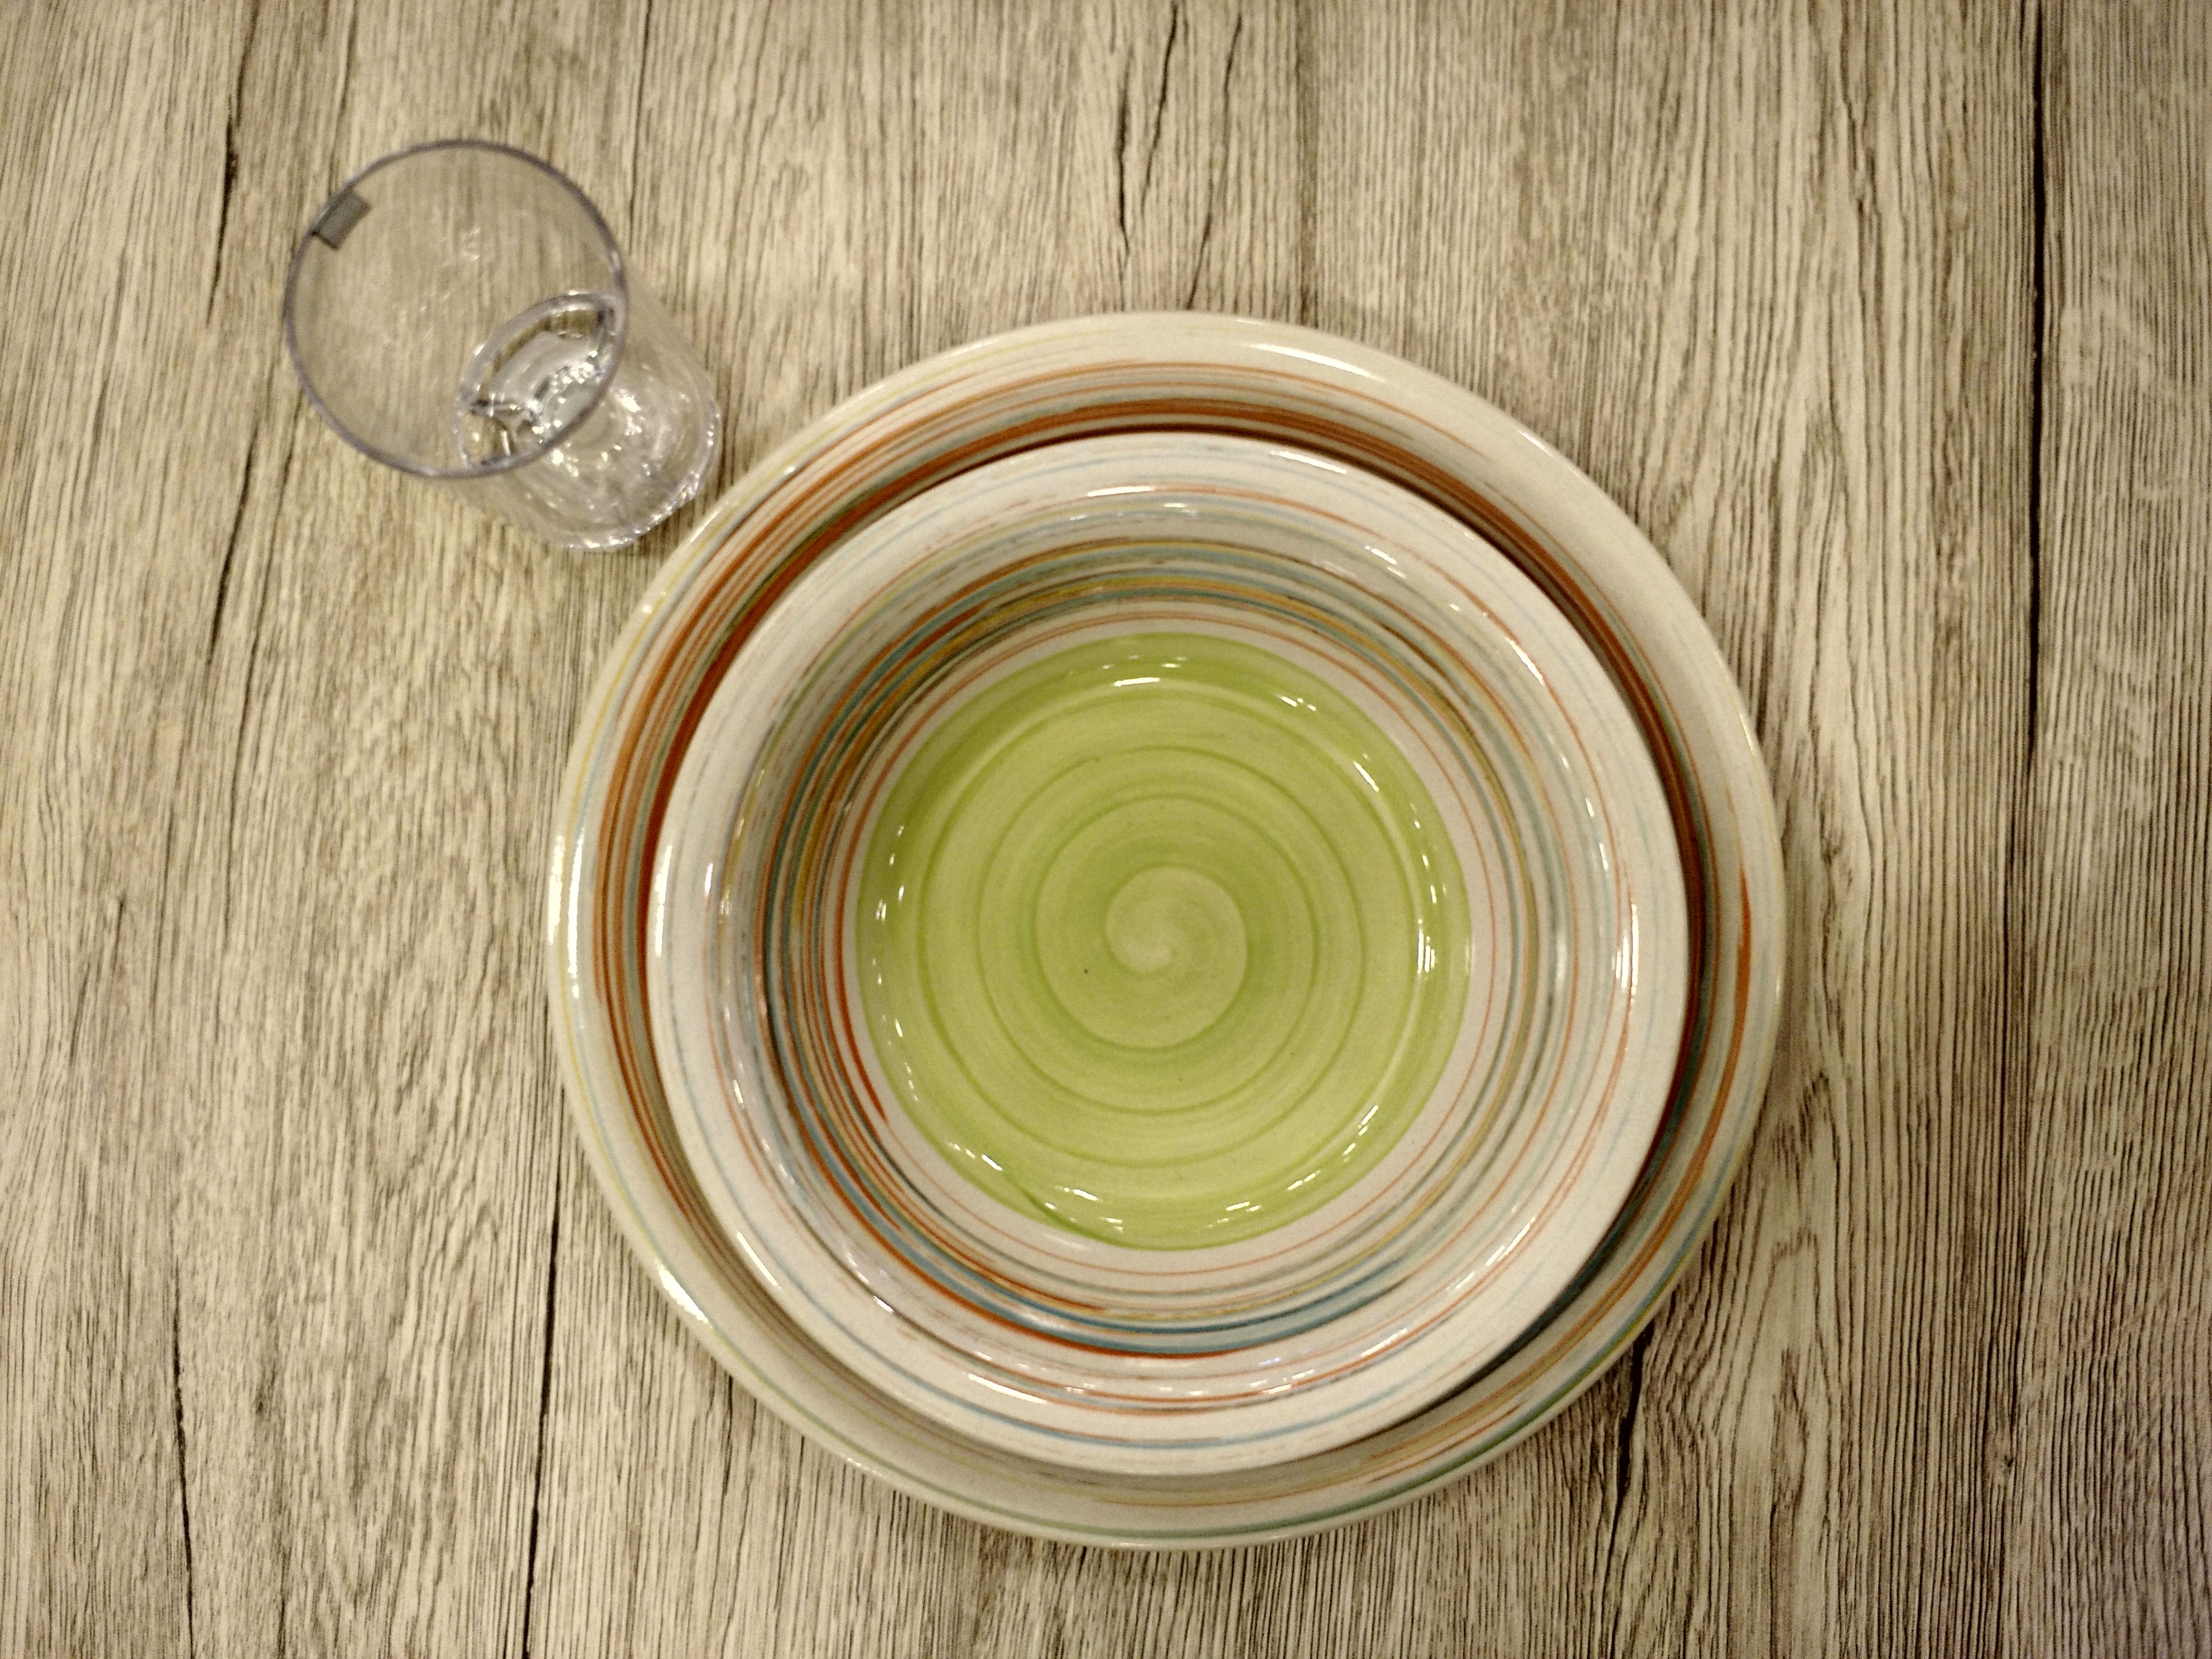
lighting, tableware, circle, dishware, man made object, drinkware